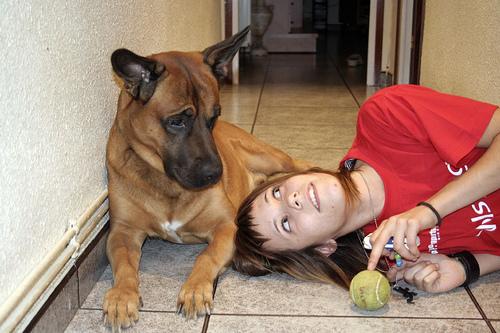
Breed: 217-n000079-dingo